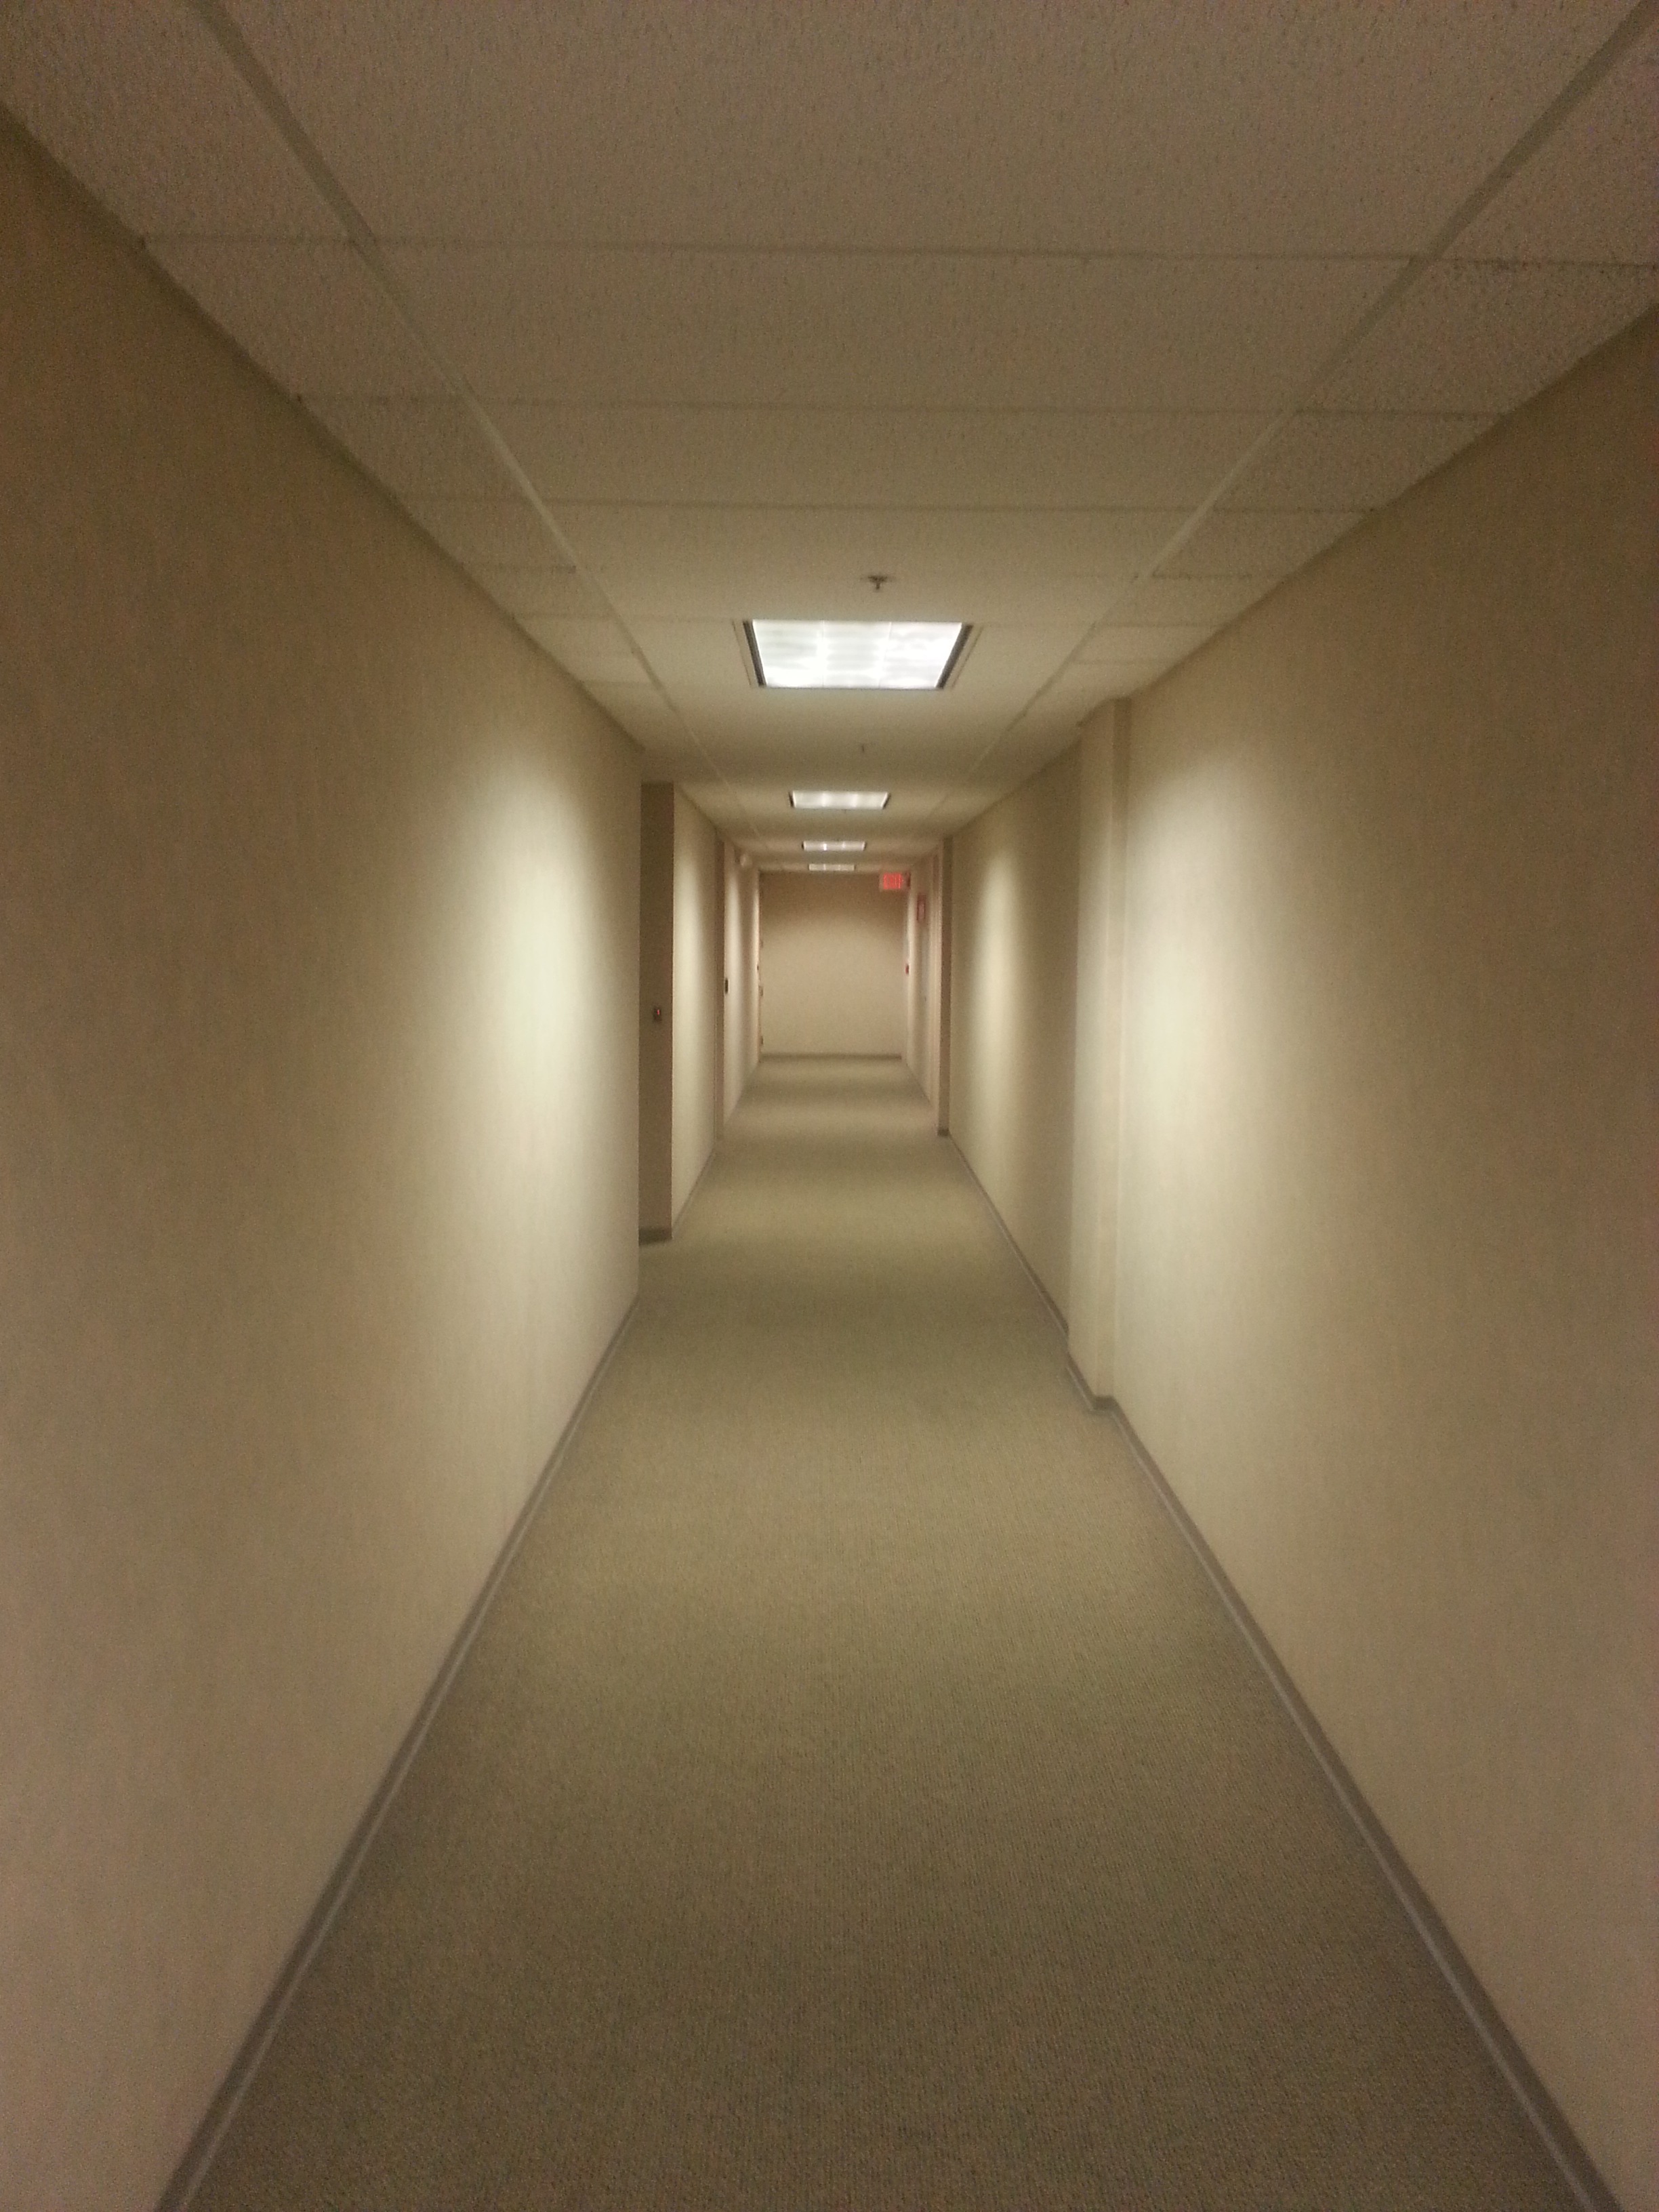
floor, interior, building, walkway, subway, ceiling, hall, office, property, empty, room, lighting, interior design, design, passageway, hallway, passage, corridor, quiet, daylighting